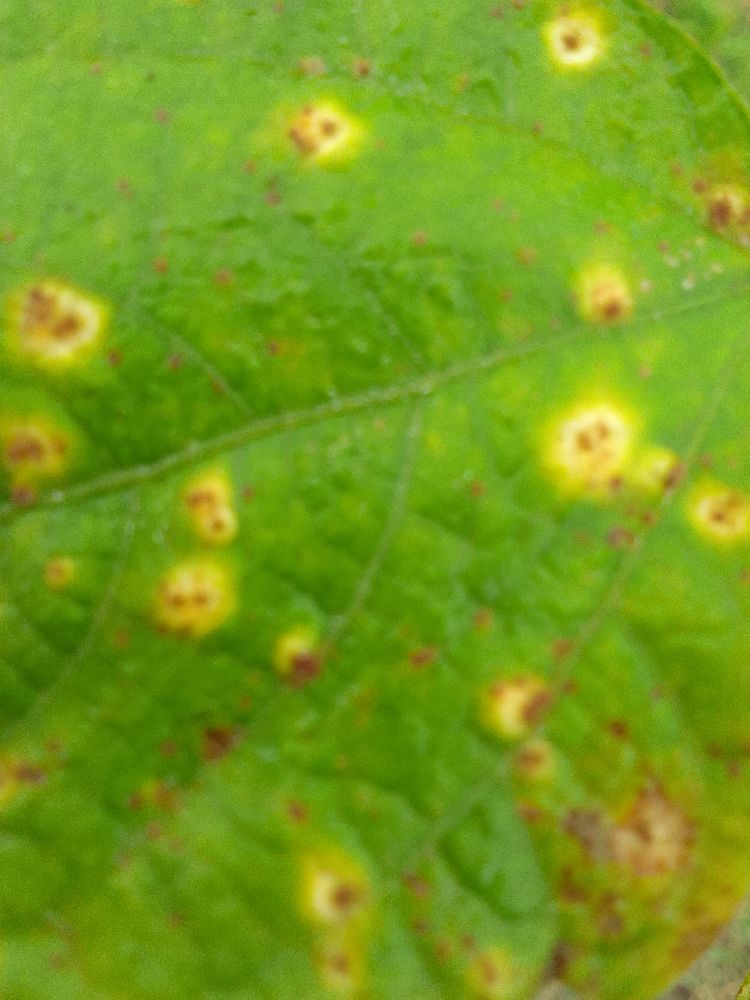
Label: rust